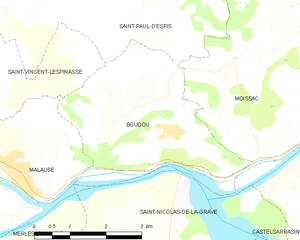
Carte des communes françaises Boudou